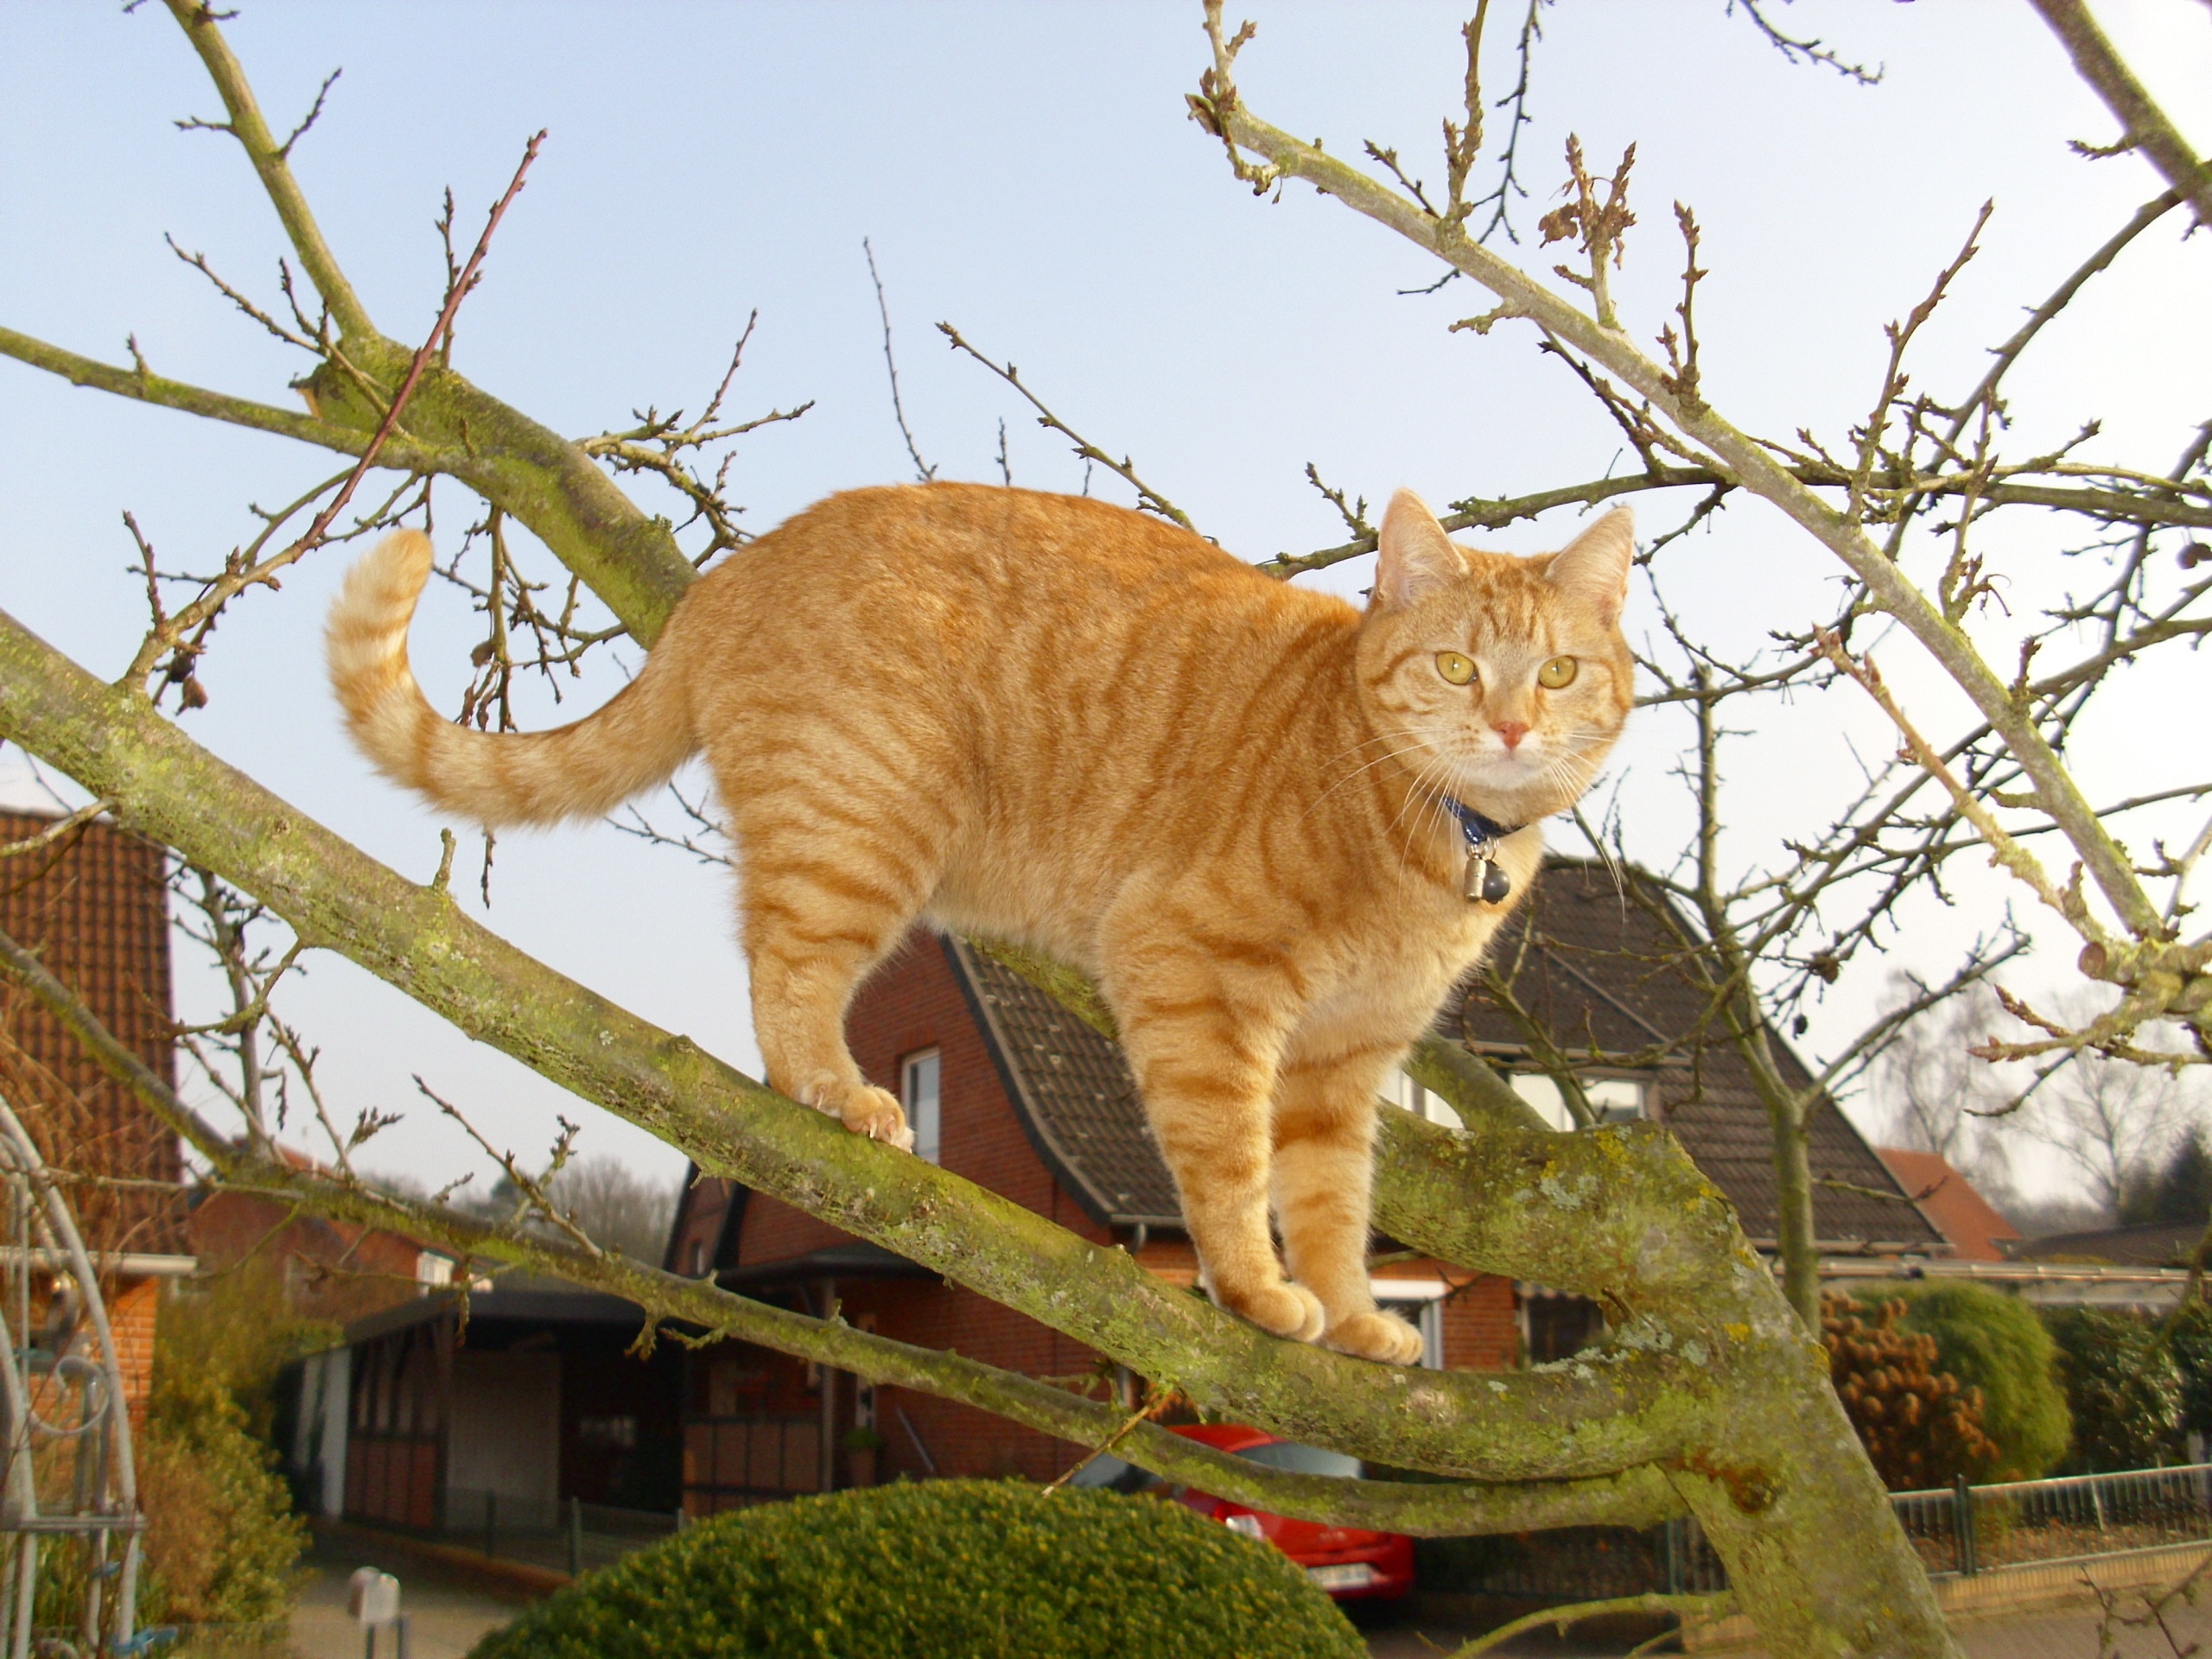
tree, wildlife, cat, mammal, fauna, climb, red mackerel tabby, red cat, lucky cat, wild cat, small to medium sized cats, cat like mammal